Bolungarvíkurgöng

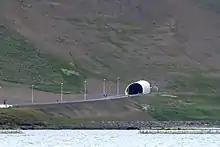
Southeast entrance

Bolungarvíkurgöng (regionally also ) is a tunnel in northwestern Iceland, located in Westfjords along Route 61. It has a length of and opened on 25 September 2010.